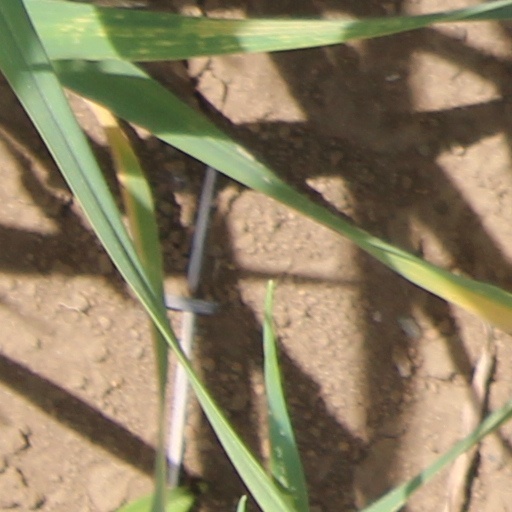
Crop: wheat